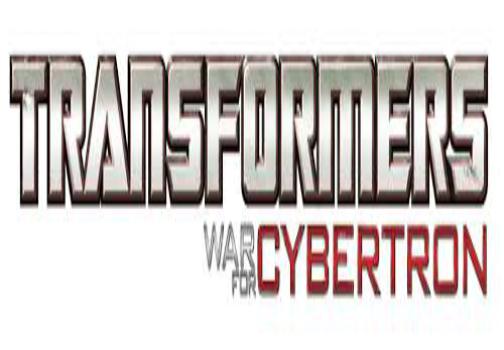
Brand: Cybertron
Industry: Others